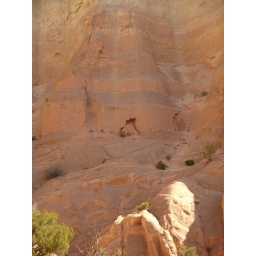
chink in the rock wall